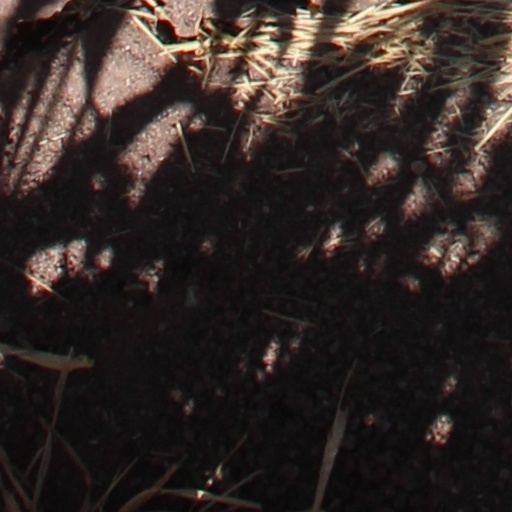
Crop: wheat